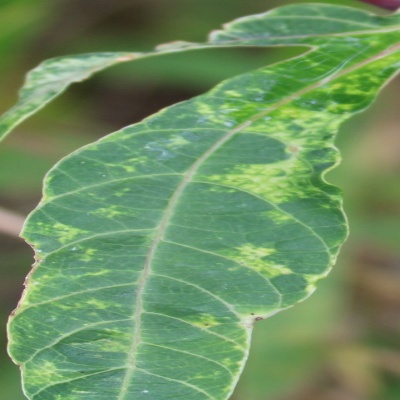
Crop: Cassava
Condition: mosaic